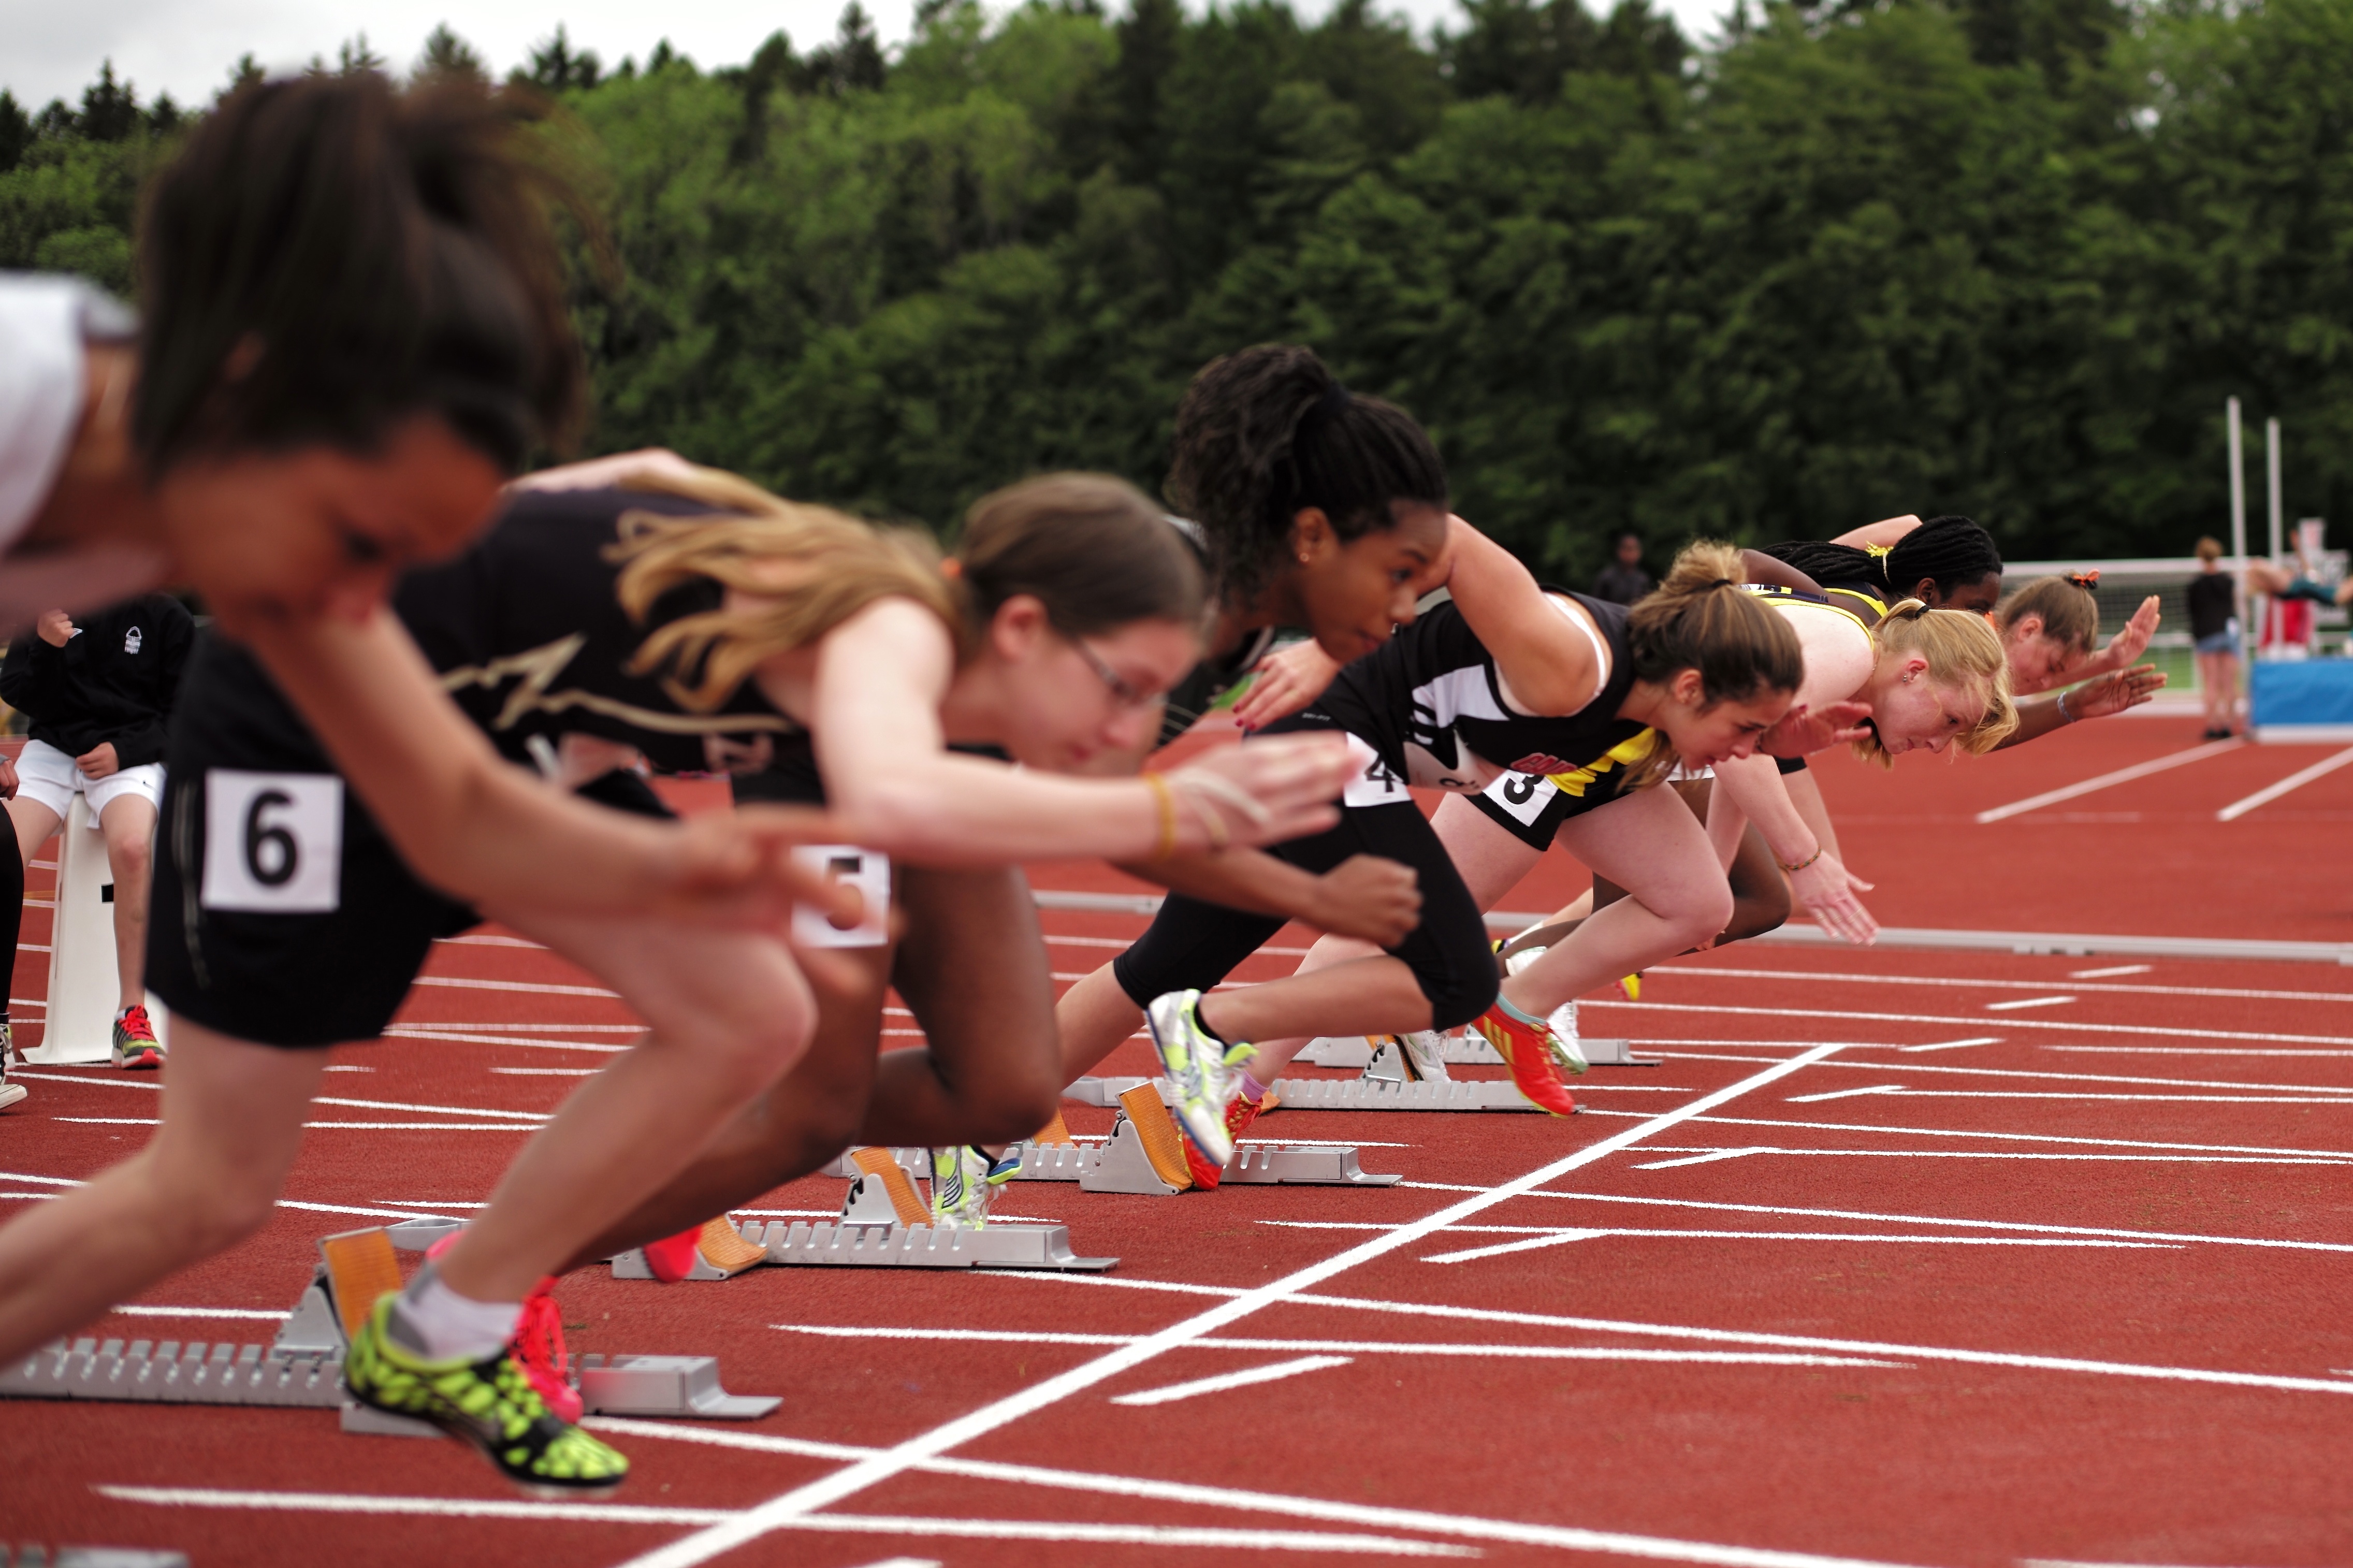
person, track, sport, running, run, jumping, high, start, race, competition, 2014, girls, m, f14, sports, 50, school, championship, leica, 240, summilux, varsity, athlete, athletics, meet, isst, sprint, typ, munich, athetics, hurdle, hurdling, physical exercise, human action, track and field athletics, heptathlon, middle distance running, 800 metres, 110 metres hurdles, 4 100 metres relay, 100 metres hurdles, obstacle race